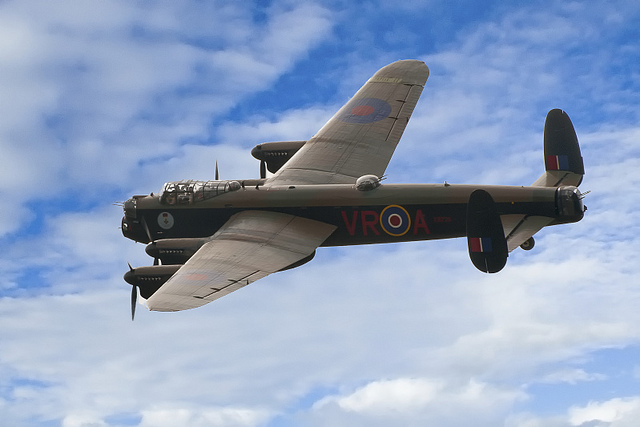
user: Given an image and a question. Answer the question in a short answer. Question: What type of special airplane is this? Short Answer:
assistant: bomber